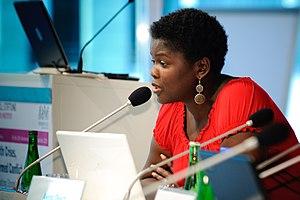
Awino Okech est une universitaire kényane exerçant à l'École d’études orientales et africaines de l’Université de Londres. Son domaine d’intérêt en matière d’enseignement et de recherche se concentre sur le genre, la sexualité et l'État nation dans leurs manifestations dans les sociétés post conflits. Okech enseigne au African Leadership Centre, situé au King's College de Londres, et est membre du comité consultatif de la rédaction de Feminist Africa.